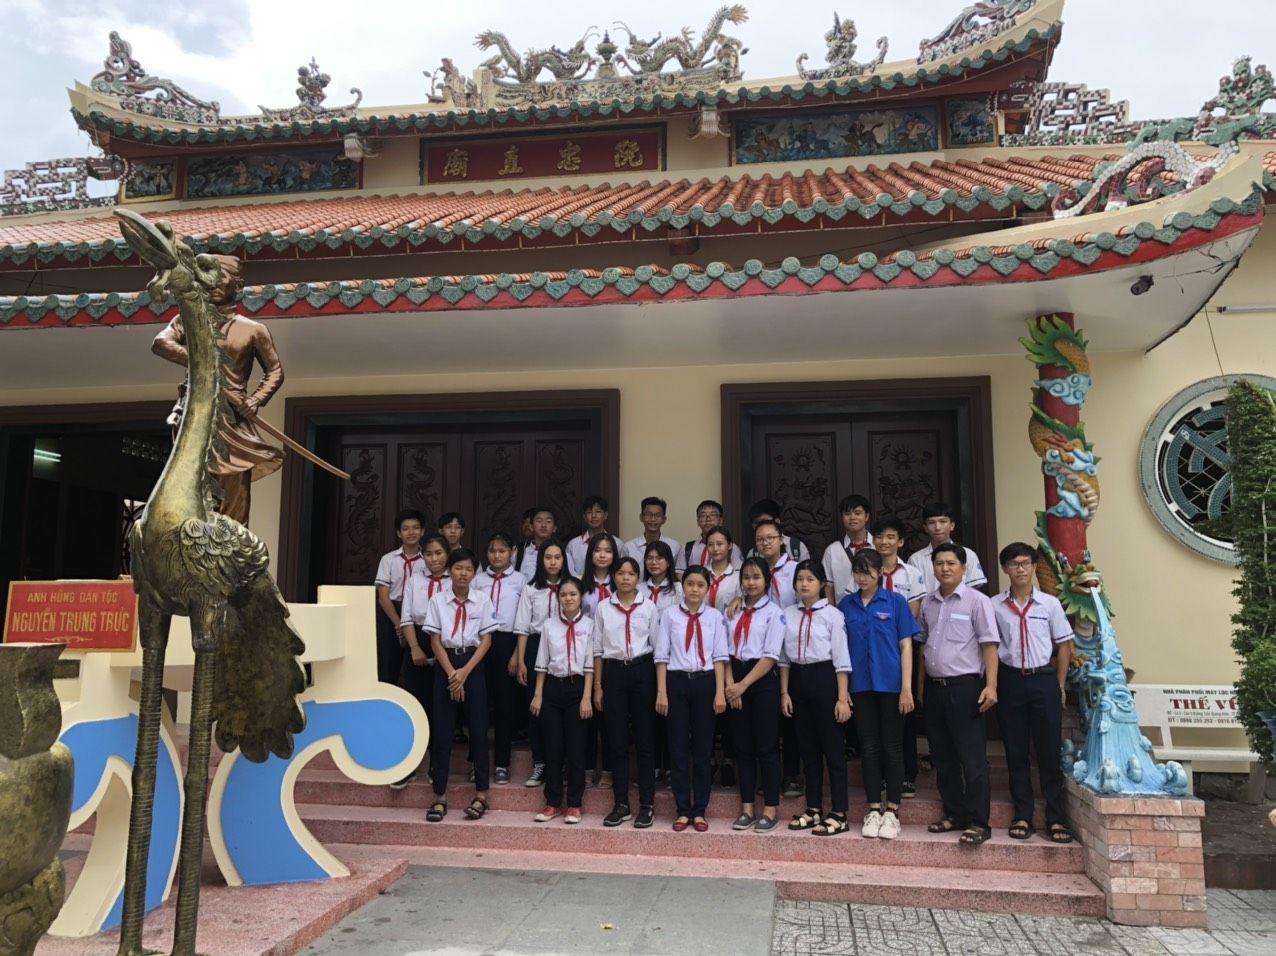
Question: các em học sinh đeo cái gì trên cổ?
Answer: khăn quàng đỏ